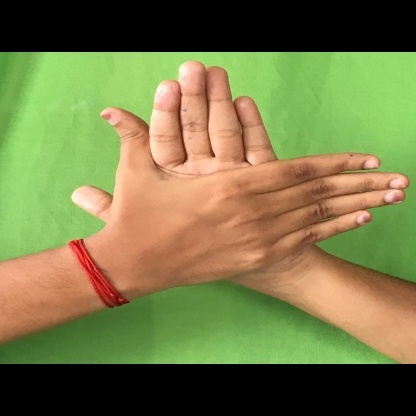
Mudra: Chakra